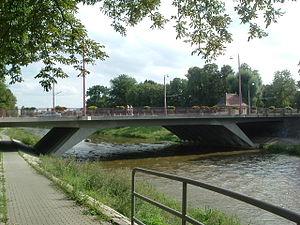
Le pont à béquilles est un type de ponts dont le tablier est supporté par des béquilles.